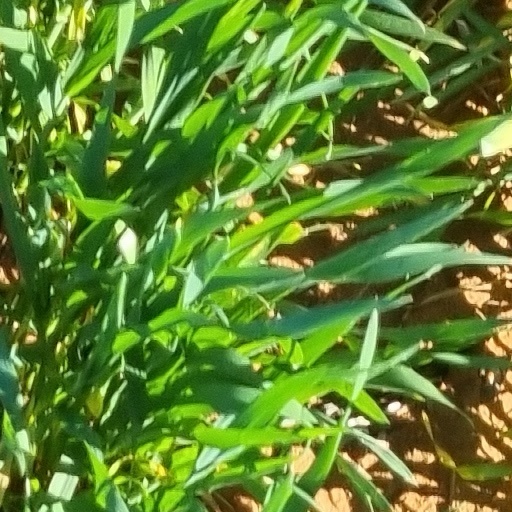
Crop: wheat